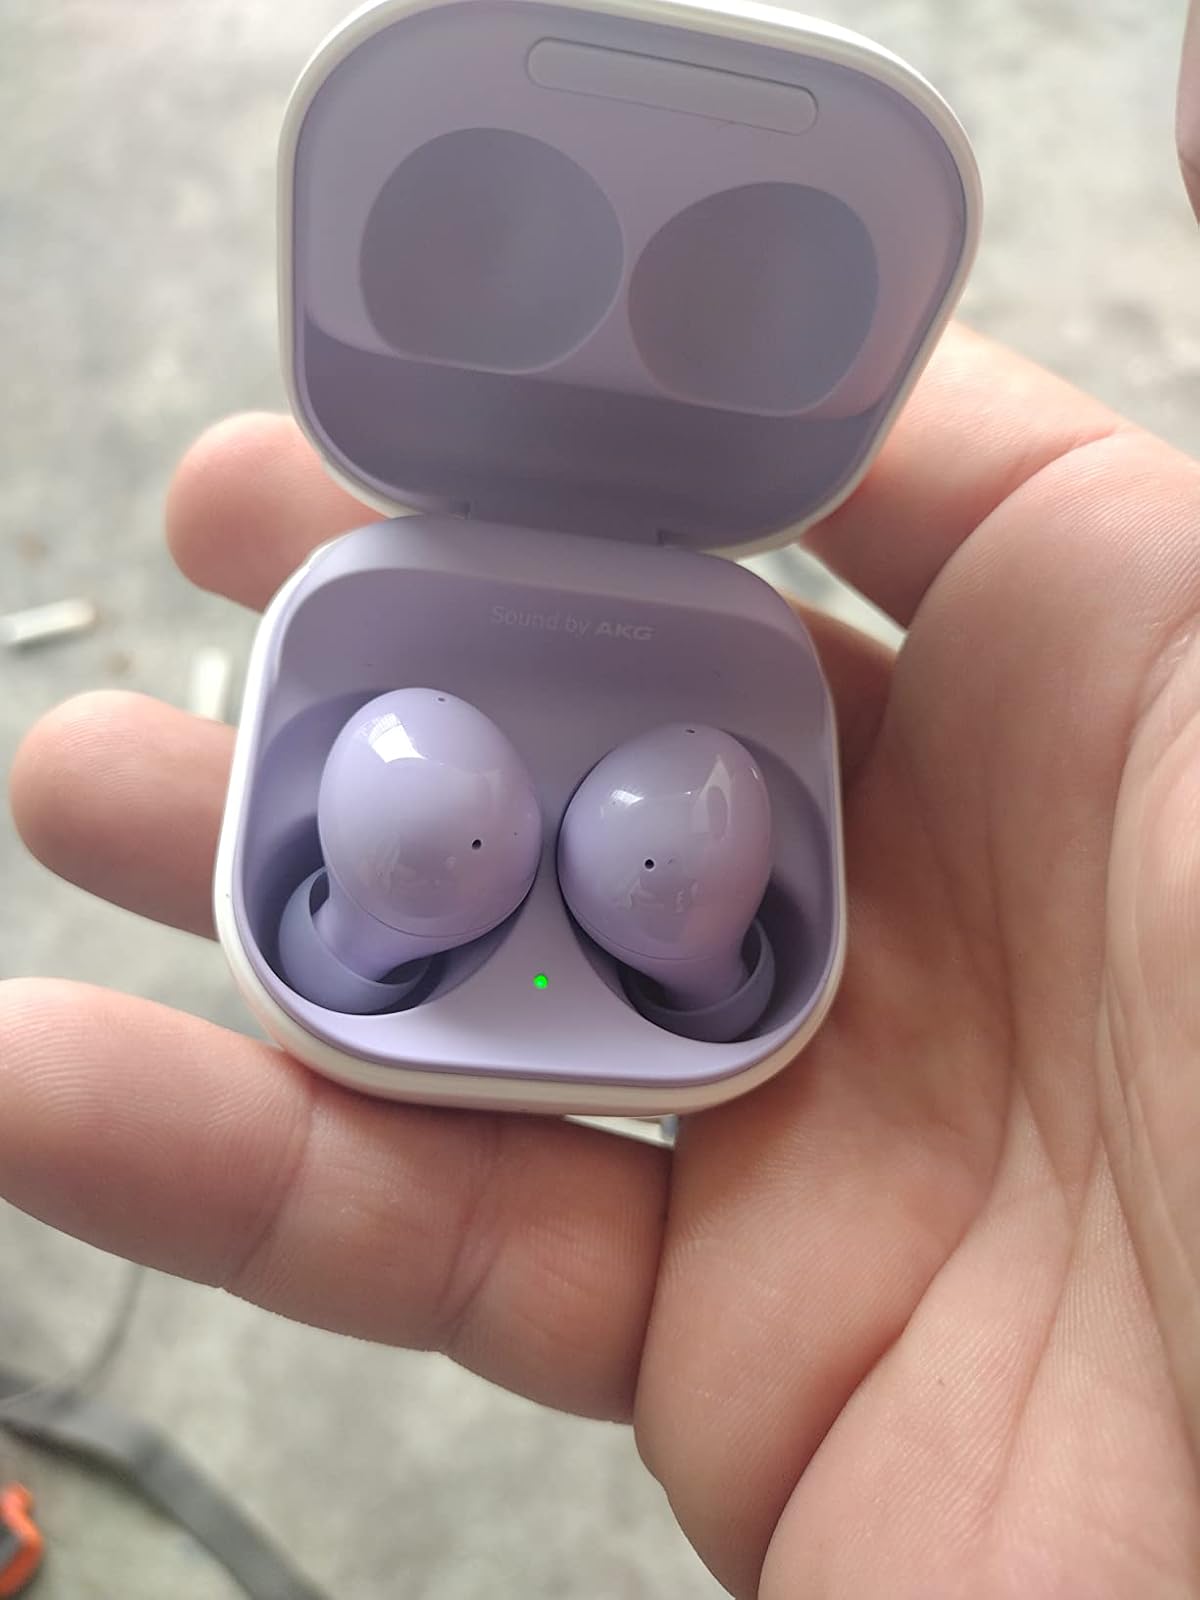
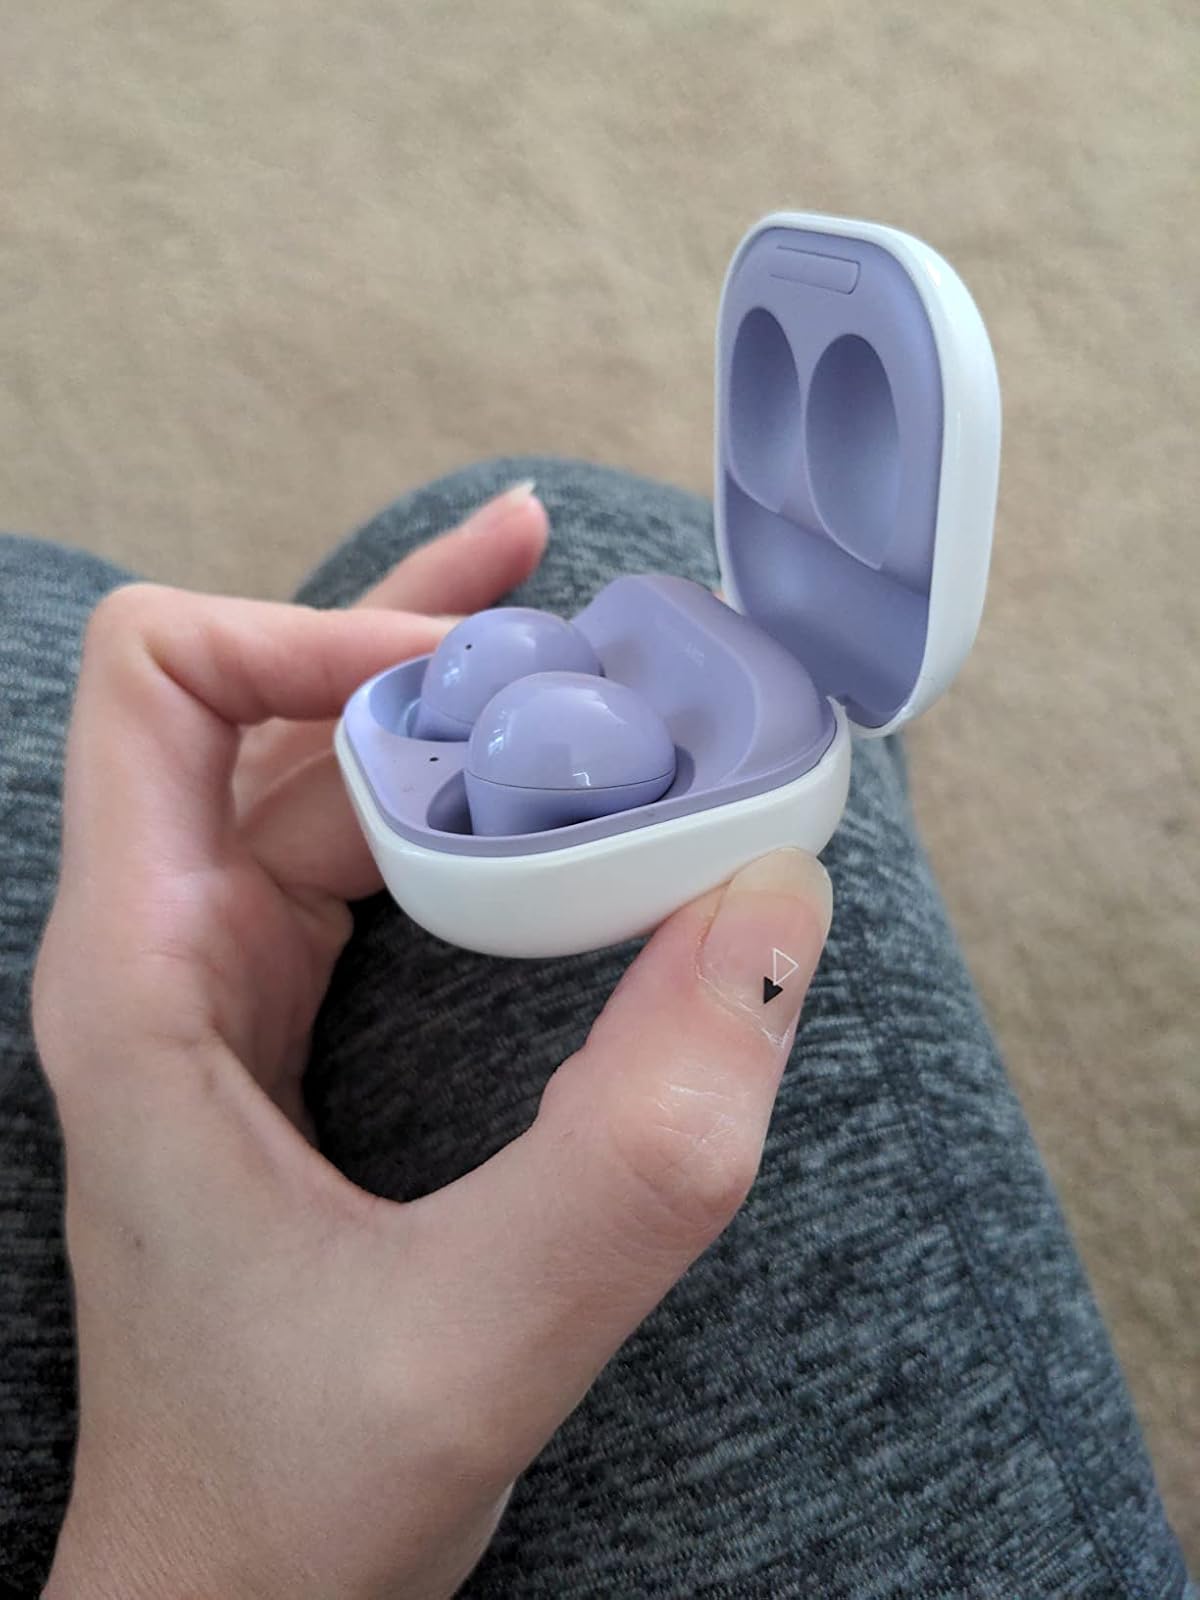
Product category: earbuds
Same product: yes